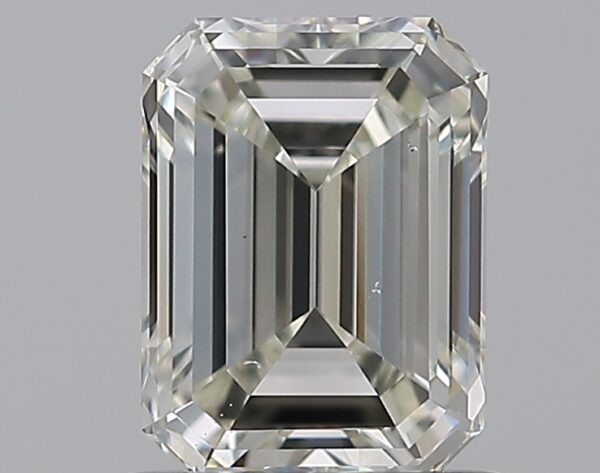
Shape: emerald
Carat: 1.01
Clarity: VS2
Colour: K
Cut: EX
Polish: EX
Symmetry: VG
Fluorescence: F
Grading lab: GIA
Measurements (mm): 6.77 x 5.01 x 3.25